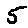
Label: 5